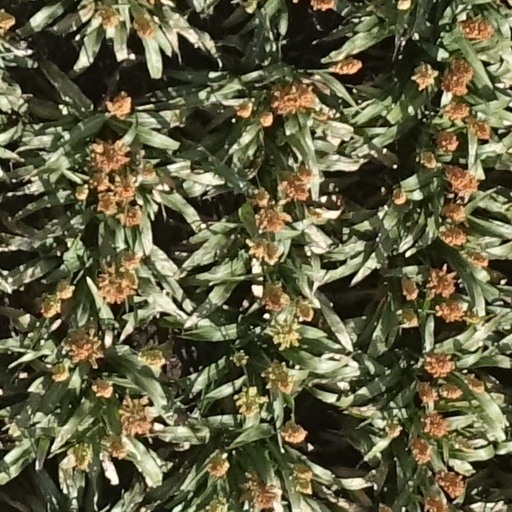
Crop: sorghum